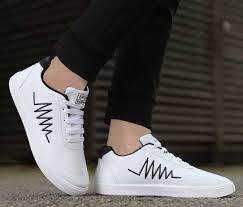
Label: Sneaker